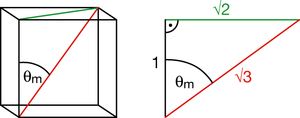
Cet article donne une liste de certaines constantes mathématiques, ainsi que des formules, des illustrations et fractions continues de ces constantes. Typiquement, une constante en mathématiques est un nombre réel ou complexe remarquable. À la différence des constantes physiques, les constantes mathématiques sont définies indépendamment de toute mesure physique et apparaissent dans divers contextes.
Cet article donne une liste de certaines constantes mathématiques, ainsi que des formules, des illustrations et fractions continues de ces constantes. Typiquement, une constante en mathématiques est un nombre réel ou complexe remarquable. À la différence des constantes physiques, les constantes mathématiques sont définies indépendamment de toute mesure physique et apparaissent dans divers contextes.